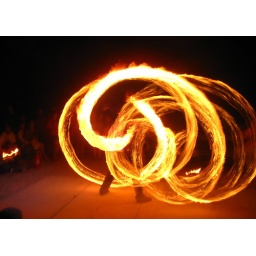
The fire show at the famous Blue Parrot beach bar by Chloe Faith